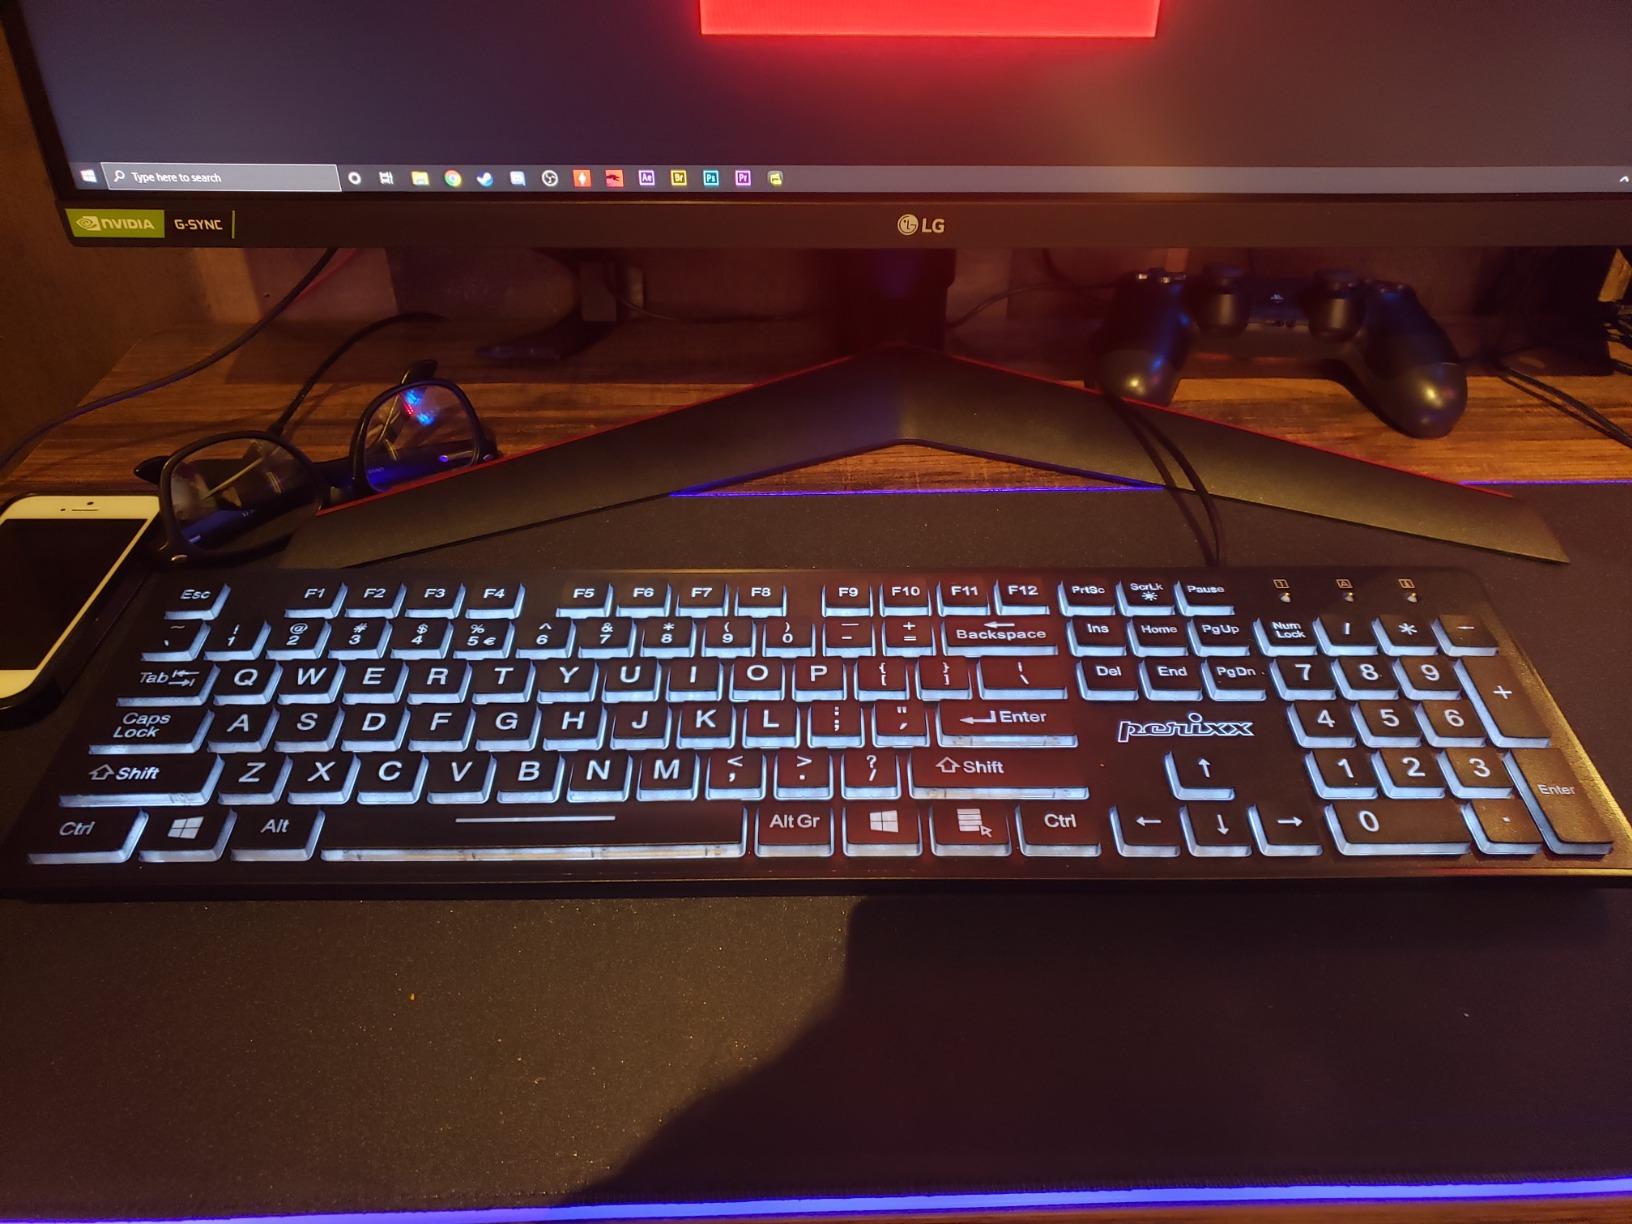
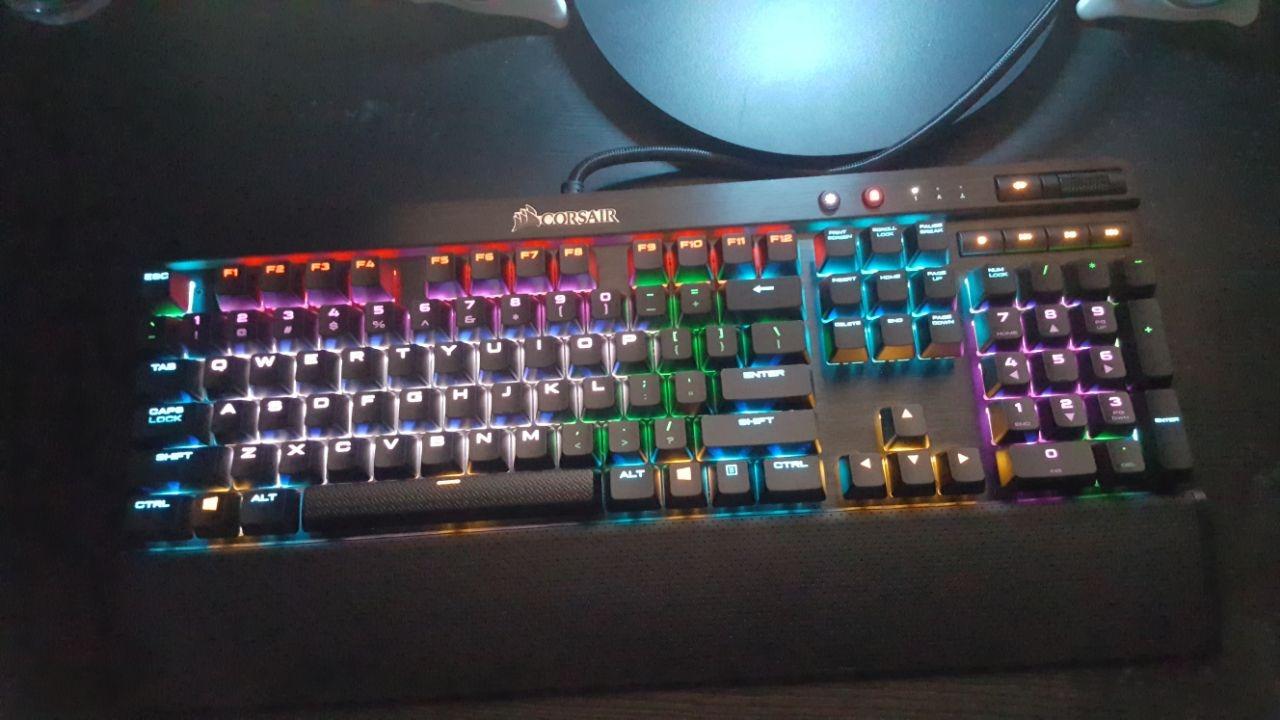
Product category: keyboard
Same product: no